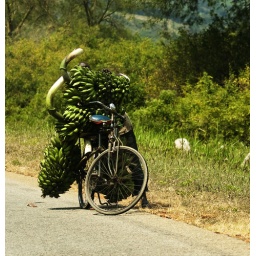
Matoke bike along the road near Queen Elizabeth NP Uganda